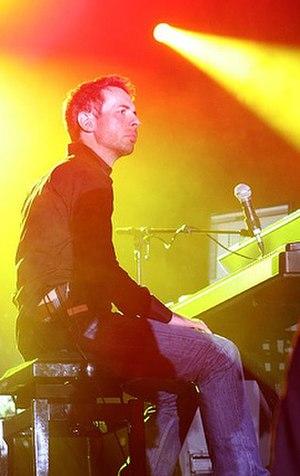
Le musicien français Matthieu Gonet sur scène en 2009
Matthieu Gonet est un musicien français né à Paris le 7 septembre 1972.